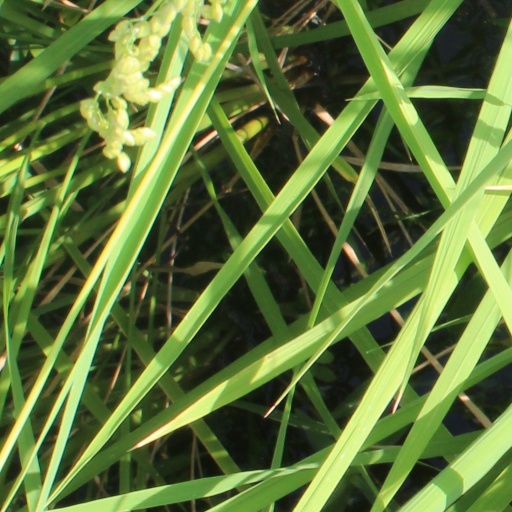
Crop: rice